Emma Hayward

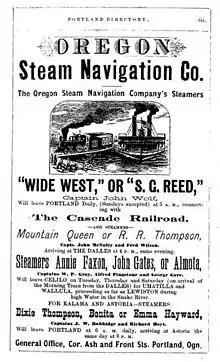
Advertisement for the steamers, including Emma Hayward, by the Oregon Steam Navigation Company, circa 1878.

The O.R.&N did not complete the eastbound rail line out of Portland until 1882. During the interval between the O.R.& N's acquisition of the O.S.N. fleet in 1880 and completion of the railway in 1882, river traffic was booming, and profits were very great, even though fares were much lower than under the O.S.N. In May 1881 the O.R.& N’s river division had gross revenue of $178,450, and net revenue, after deducting all expenses, was $88,450. By comparison, "Emma Hayward" was valued at $10,000 on July 1, 1881.